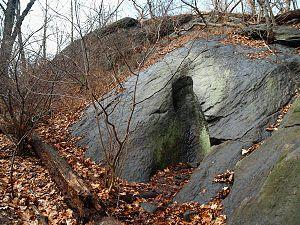
Inwood Hill Park est un parc public du quartier Inwood de Manhattan, à New York, géré par le Département des parcs et loisirs de la ville de New York. Sur une haute crête de schiste qui s'élève à soixante mètres au-dessus du fleuve Hudson, de la rue Dyckman à la pointe nord de l'île, la topographie contient la plus grande forêt ancienne restante sur l'île de Manhattan. Contrairement à d'autres parcs de Manhattan, Inwood Hill Park est en grande partie naturel et se compose principalement de collines boisées non paysagées.